Bento de Góis

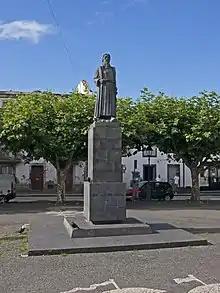
Monument to Góis in Vila Franca do Campo

Via Turpan and Hami, his caravan reached the Chinese border at Jiayuguan and soon obtained the permission to cross the Great Wall and to proceed to Suzhou (now Jiuquan City center), the first city within the Ming Empire, which they entered near the end of 1605. After three years and of arduous travel, Bento and Isaac had 13 horses, five hired servants, and two boys that Bento had redeemed out of slavery. They carried plenty of precious jade with them, and, most importantly, both travelers were in good health.